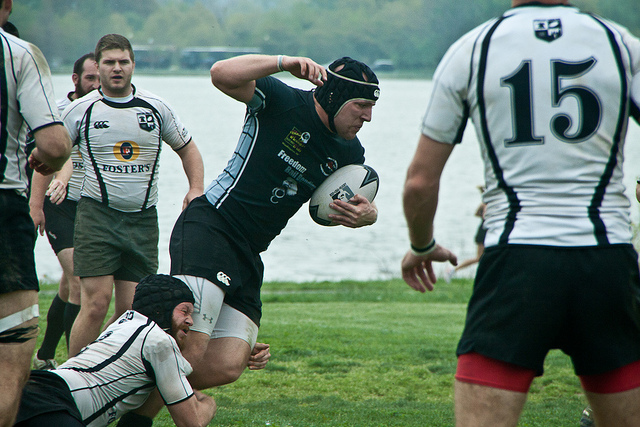
những người đàn ông đang chơi bóng bầu dục ở cạnh bờ sông